Chengtoushan

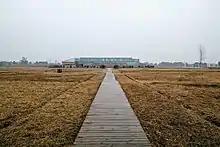
Entrance of the Chengtoushan ruins

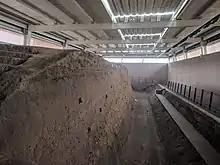
The ancient wall at Chengtoushan

Chengtoushan was a Neolithic settlement located on the northwestern edge of Dongting Lake in Li County, Hunan, China.